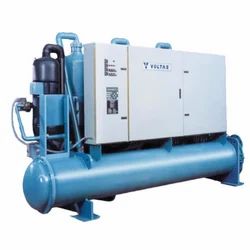
Label: Water_Cooled_Screw_Chiller